Brough Memorial Church

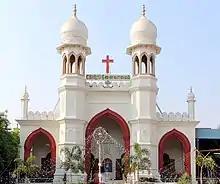
CSI Brough Memorial Church, Erode

Brough Memorial Church or CSI Brough Memorial Church is a CSI church situated in Erode of Tamil Nadu state in the peninsular India. This church was built and consecrated in the year 1930 by Rev. Antony Watson Brough, a missionary from South Wales in Australia.